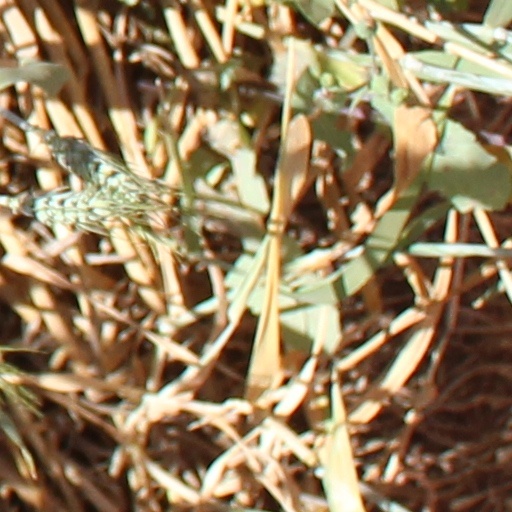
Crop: wheat